June Barrow-Green

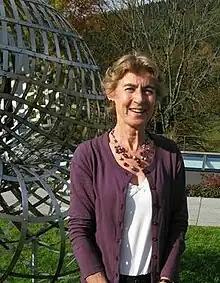
June Barrow-Green, Oberwolfach 2011.

June Barrow-Green (born 1953) is a professor of History of Mathematics at the Open University and a visiting professor at the London School of Economics.